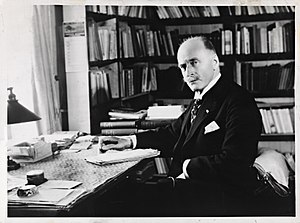
Forfattere fra Norge
Den norske forfatter og modtager af Nobelprisen i litteratur, Knut Hamsun (1859-1952) i 1929.
Dette er en liste over norske skønlitterære forfattere ordnet efter fødselsår. Listen er baseret på Kunstnerregisteret i Norge.